Antonino D'Agata

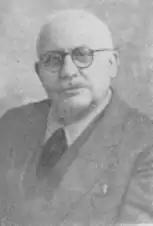
Antonino D'Agata

Antonino D'Agata (23 February 1882 in Avola – 26 February 1947) was an Italian politician. He represented the Italian Communist Party in the Constituent Assembly of Italy from 1946 to 1947.